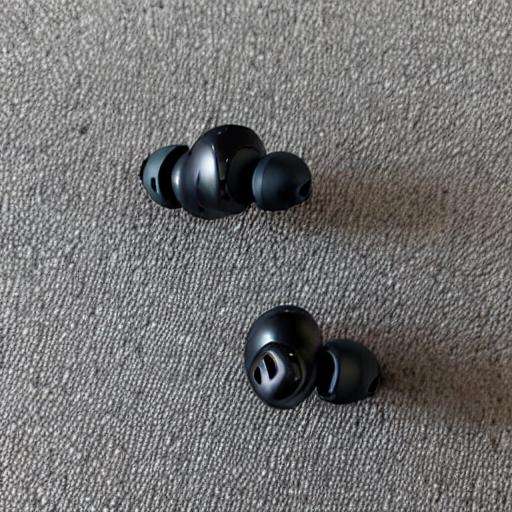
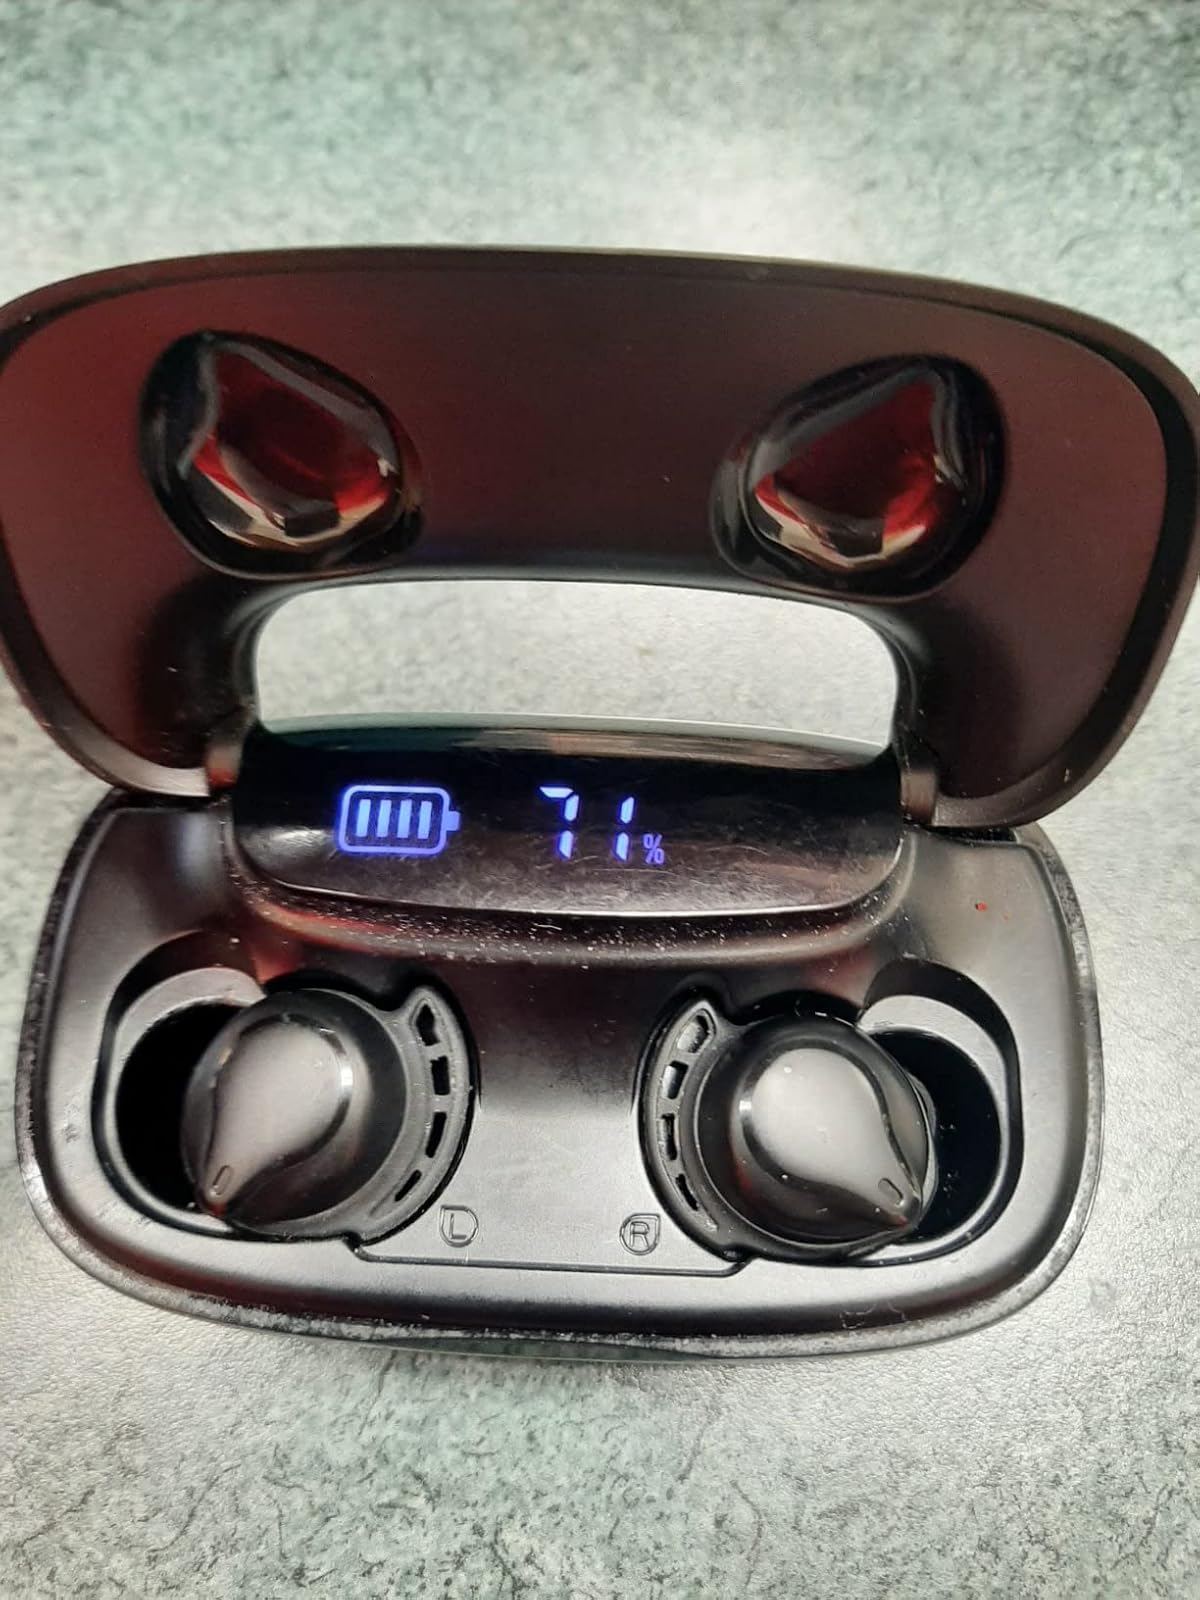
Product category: earbuds
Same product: no